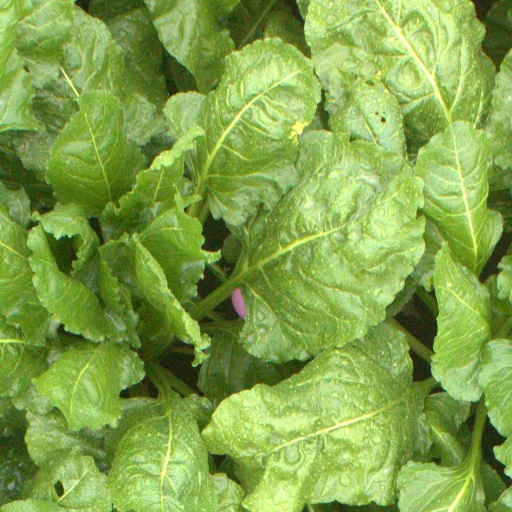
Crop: sugar beet